Episcopal Church in Micronesia

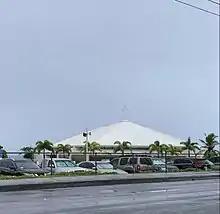
Episcopal Church of St. John the Divine

The Episcopal Church in Micronesia was a mission within Province VIII of the Episcopal Church. At its dissolution, it had four congregations, three on Guam and one on Saipan, in the Commonwealth of the Northern Mariana Islands, as well as St. John's Episcopal School in Upper Tumon, Guam. The 2021 parochial reports indicated two parishes and 218 members.